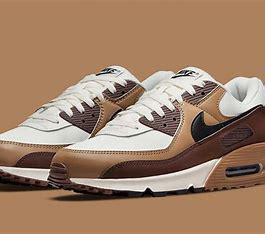
Brand: Nike
Model: Air Max 90 Sale